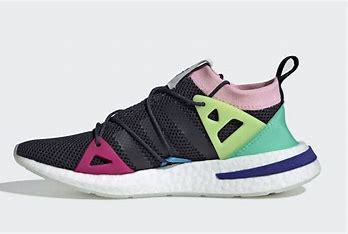
Brand: Adidas
Model: Arkyn